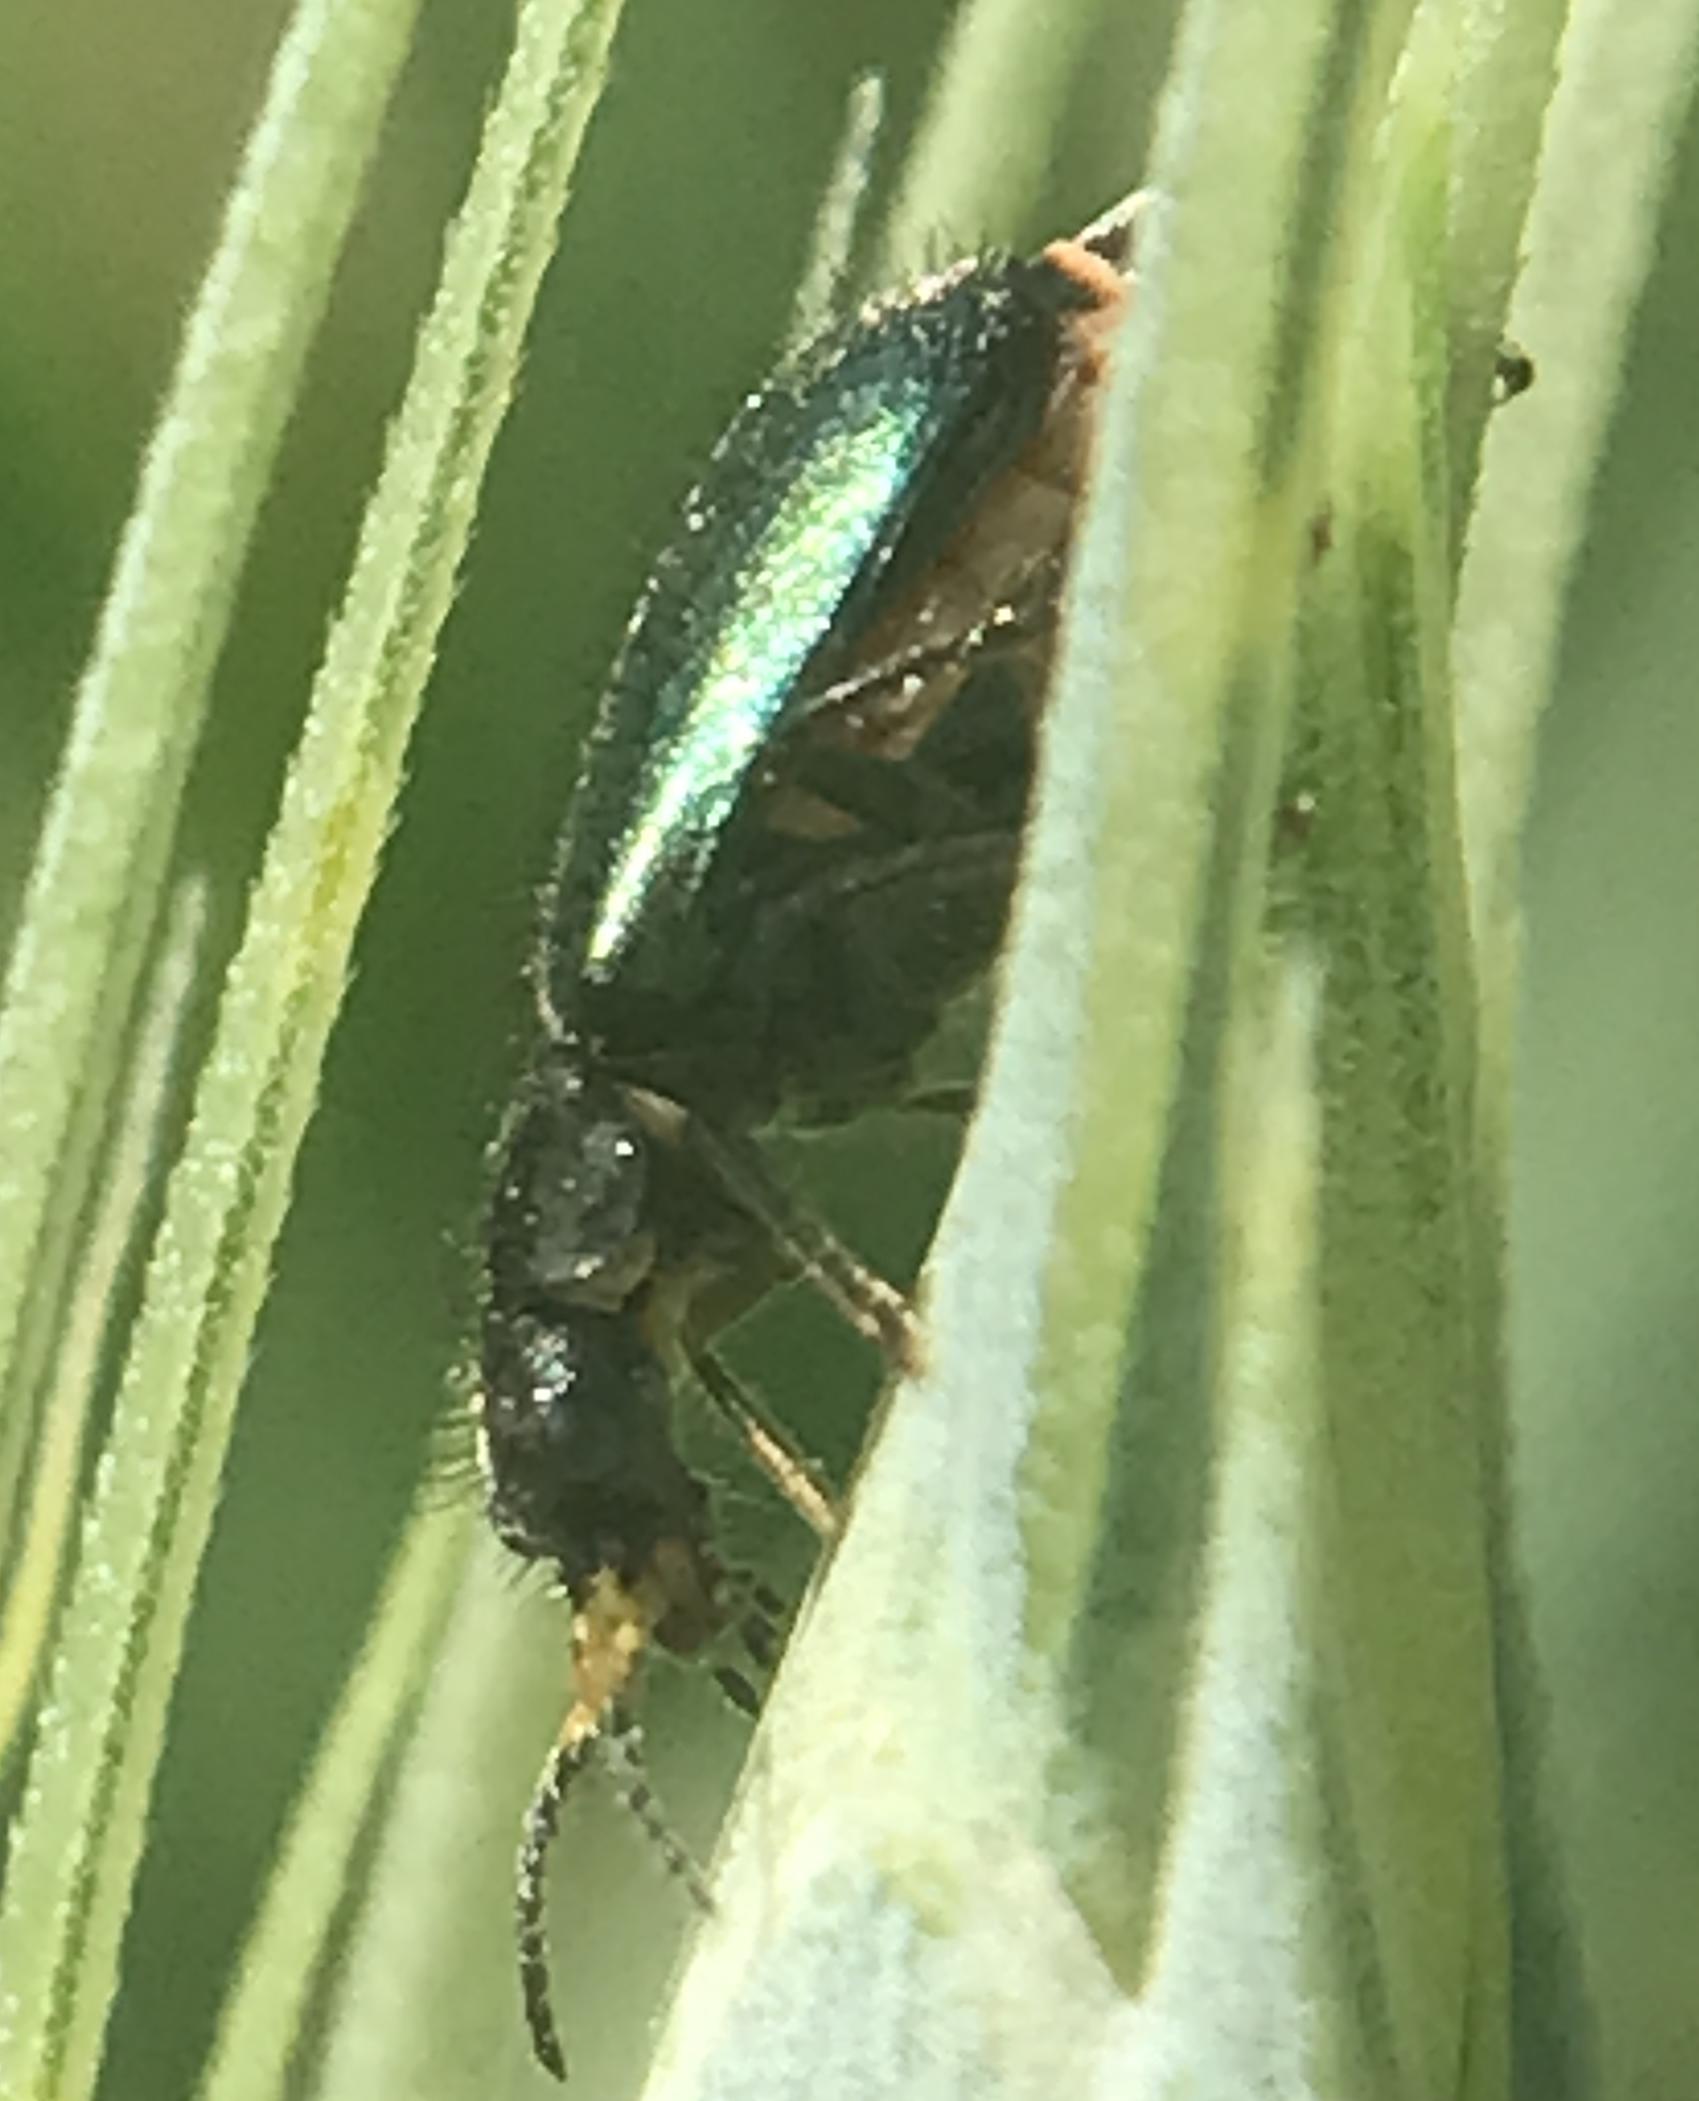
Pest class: predators